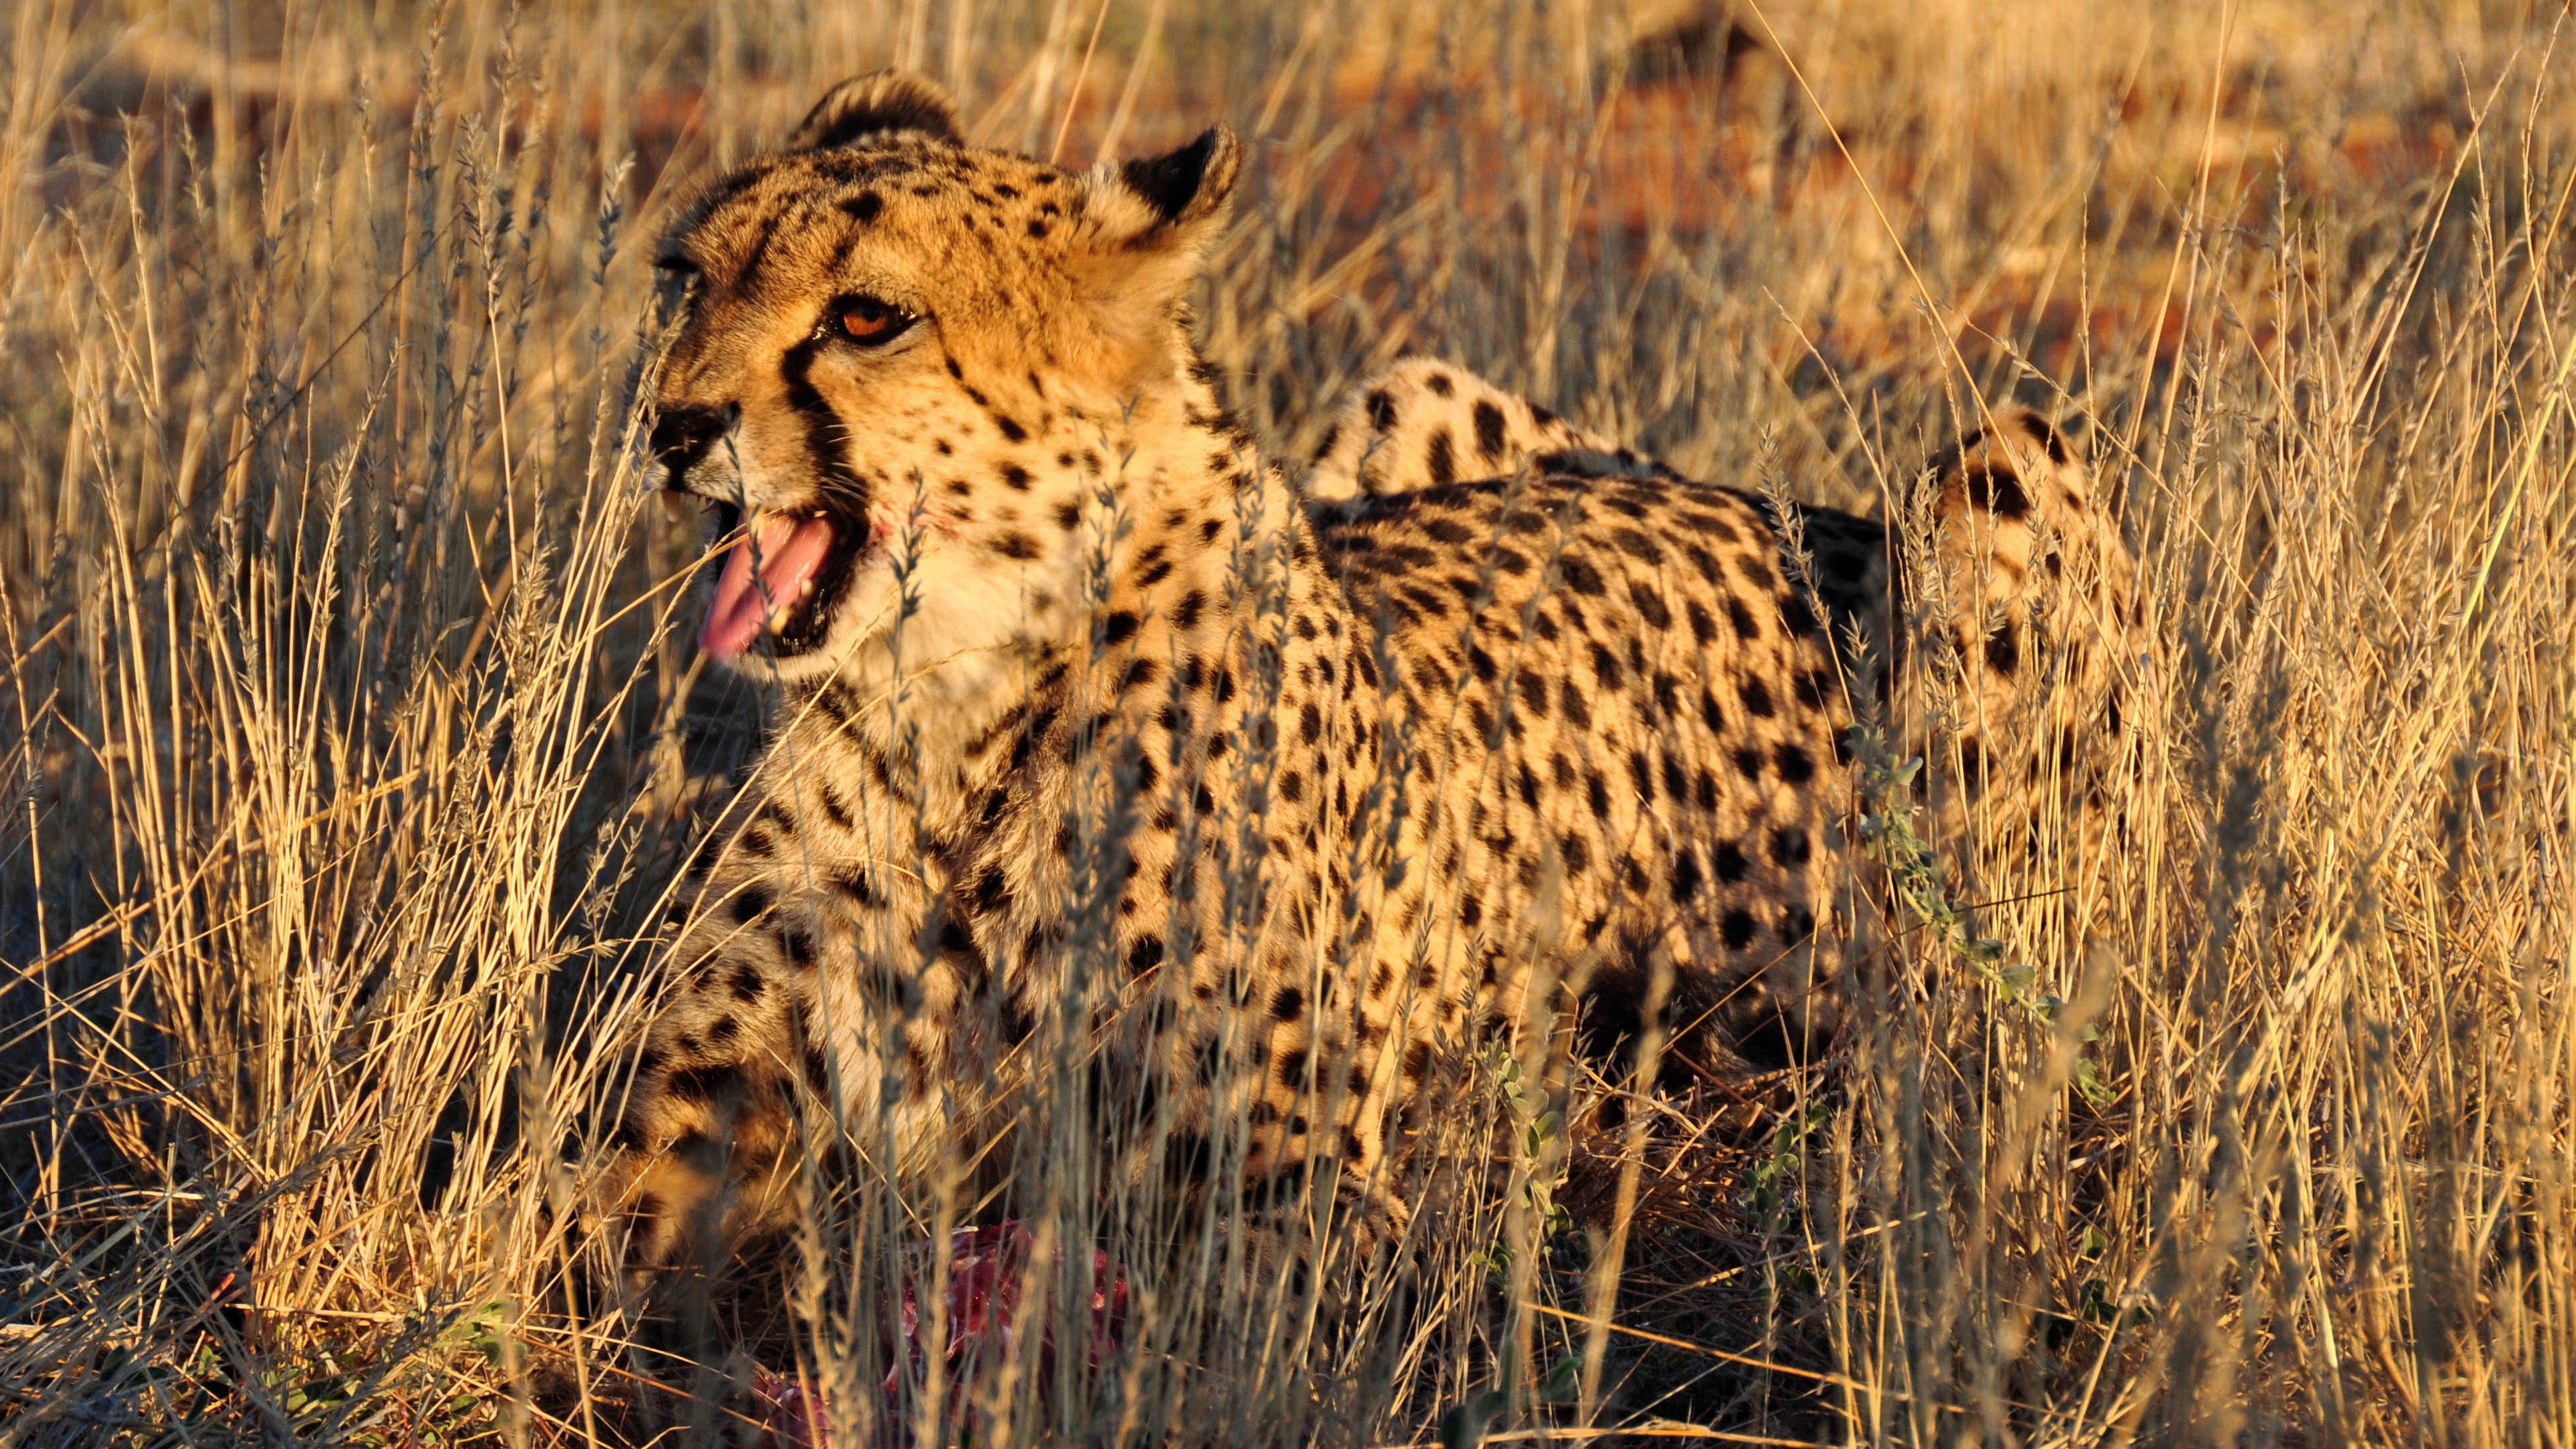
nature, prairie, animal, dry, wildlife, cat, africa, mammal, national park, fauna, savanna, leopard, big cat, cheetah, whiskers, grassland, vertebrate, safari, namibia, big cats, cat like mammal